Samosa

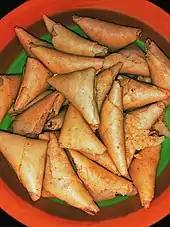
Indonesian-style "samosa" identified as kue kering.

Both flat-shaped (triangular) and full-shaped (tetrahedron/triangular pyramid) samosas are popular snacks in Bangladesh. A Bengali version of the full-shaped samosa is called a and is normally smaller than the standard variety. The is usually filled with pieced potatoes, vegetables, nuts, etc. However, filled with beef liver are very popular in some parts of the country. The flat-shaped samosa is called a or , and is usually filled with onions and minced meat.